Arnulf de Montgomery

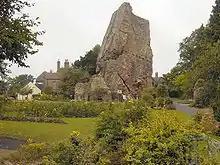
The ruinous castle of Bridgnorth. After the castle's fall to Henry's forces in 1102, the Bellême-Montgomery rebellion quickly collapsed. Initial work on the tower may have taken place under Robert de Bellême, although it appears to have been at least completed under Henry.

At the turn of the twelfth century, the Montgomerys were one of the leading families in England. At this point, Robert de Bellême had reached the height of his power, and appears to have been the most powerful and prosperous magnate in the Anglo-Norman world. Besides inheriting the expansive continental lands of the Montgomery and Bellême families, and succeeding to the earldom of Shrewsbury and the rape of Arundel, Robert de Bellême also obtained the honour of Tickhill in Nottinghamshire and southern Yorkshire. Furthermore, by right of his wife's inheritance, Robert de Bellême gained the small but important continental county of Ponthieu. His brother, Roger de Poitou, was one of the most powerful magnates in northwest England, holding lands in Lancashire, Nottinghamshire, Essex, Yorkshire, and Suffolk. By right of his wife, he gained the continental county of La Marche. As for their brother, Arnulf, he likely held the Earldom of Pembroke, a lordship which appears to have constituted the core of the former Kingdom of Deheubarth. Arnulf gained the lordship of Holderness, following the downfall of its former lord, the disgraced Odo, Count of Champagne.